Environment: real
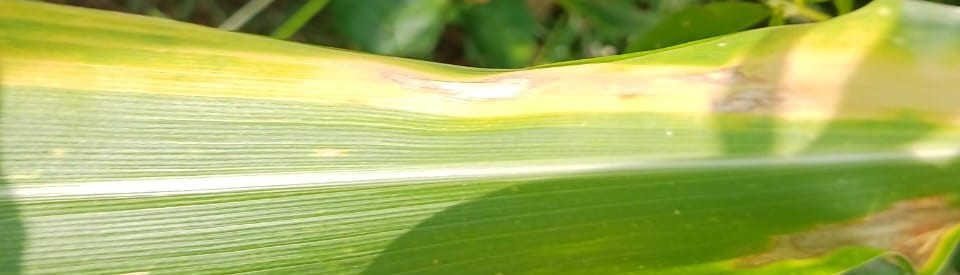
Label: nitrogen_deficiency